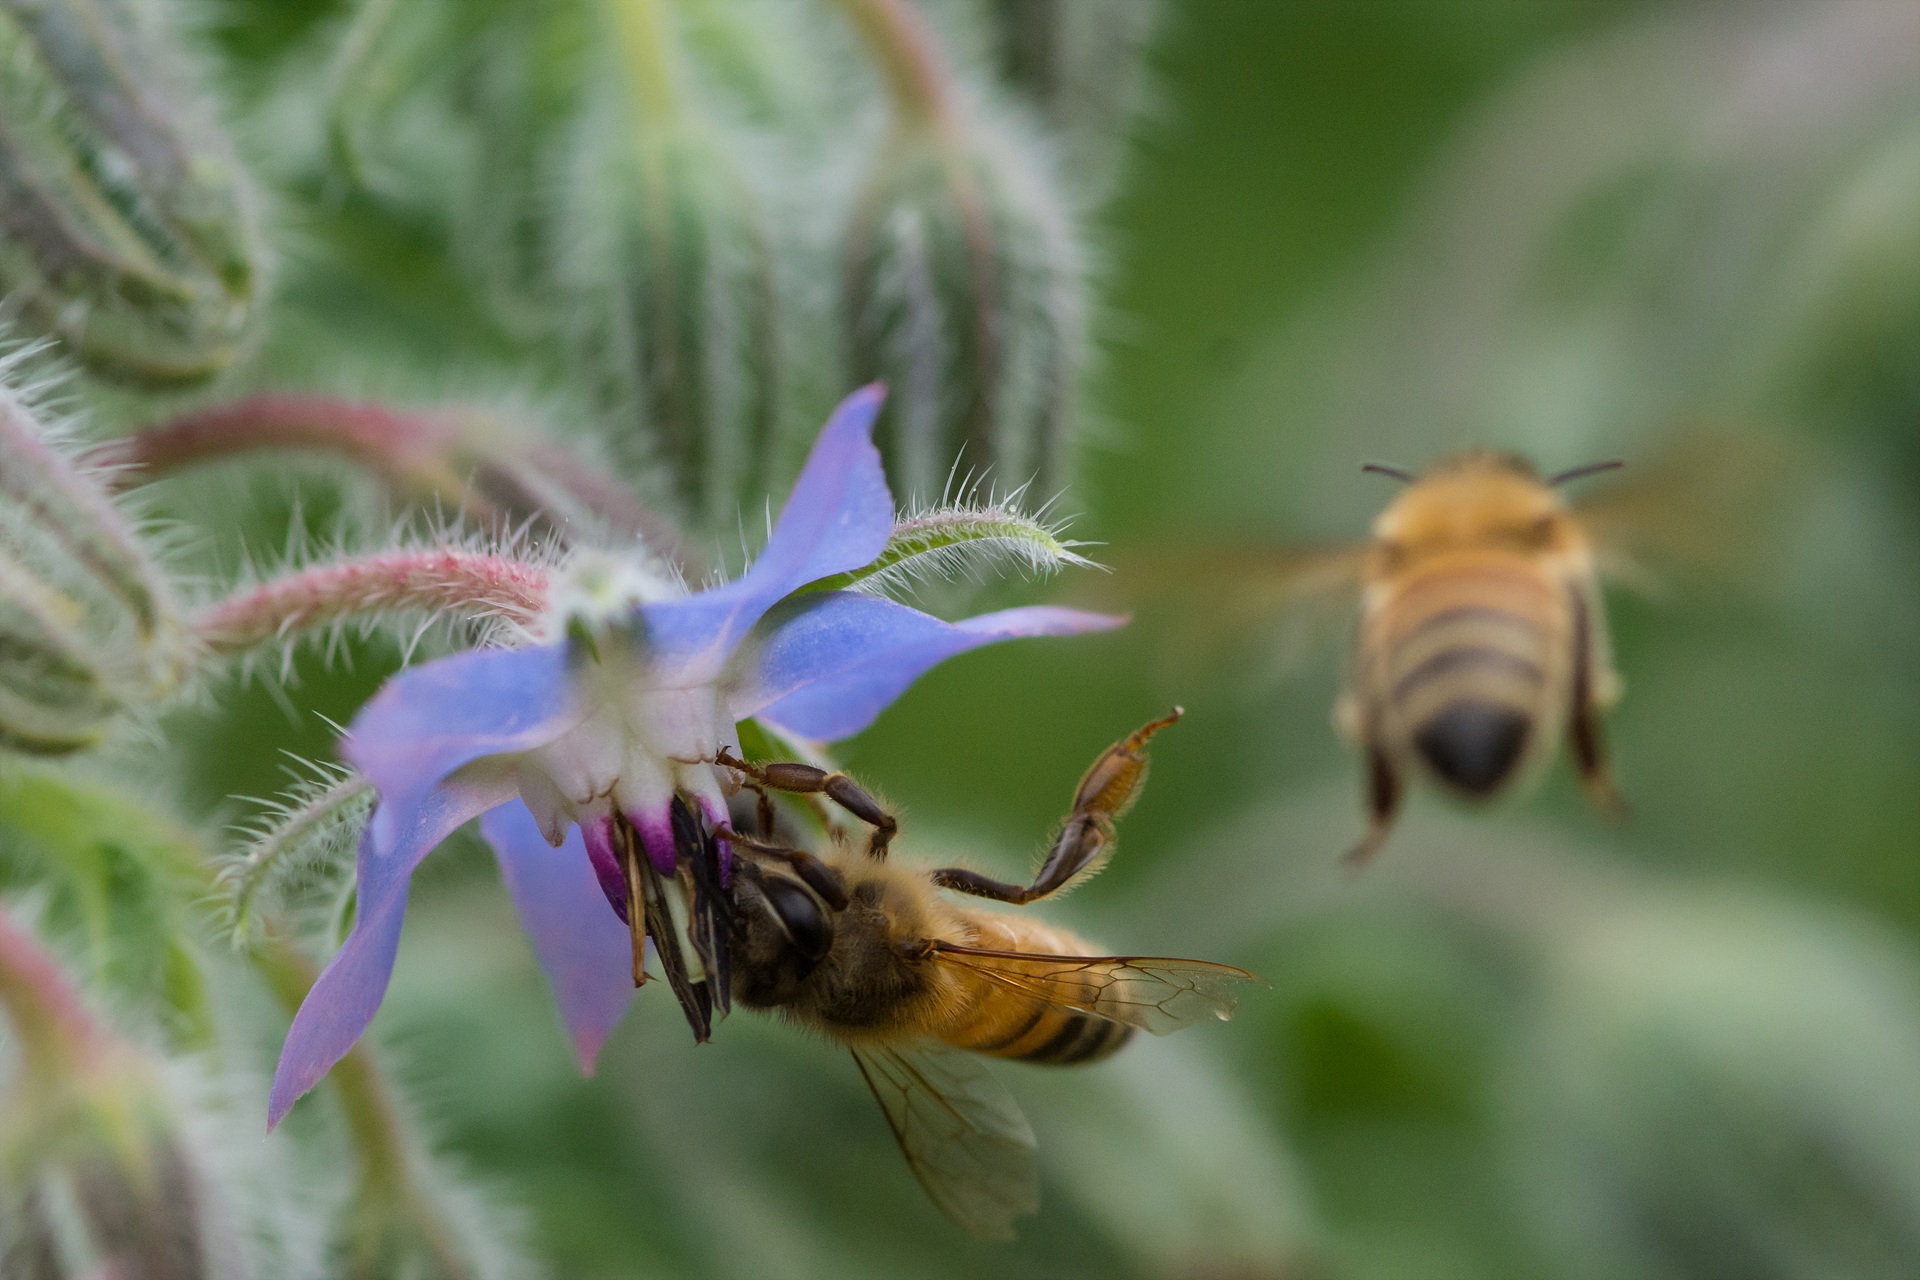
nature, plant, meadow, prairie, flower, wildlife, pollen, insect, flora, fauna, plants, invertebrate, wildflower, flowers, close up, bee, insects, makro, hub, bumblebee, nectar, borage, macro photography, honey bee, affix, pollinator, membrane winged insect